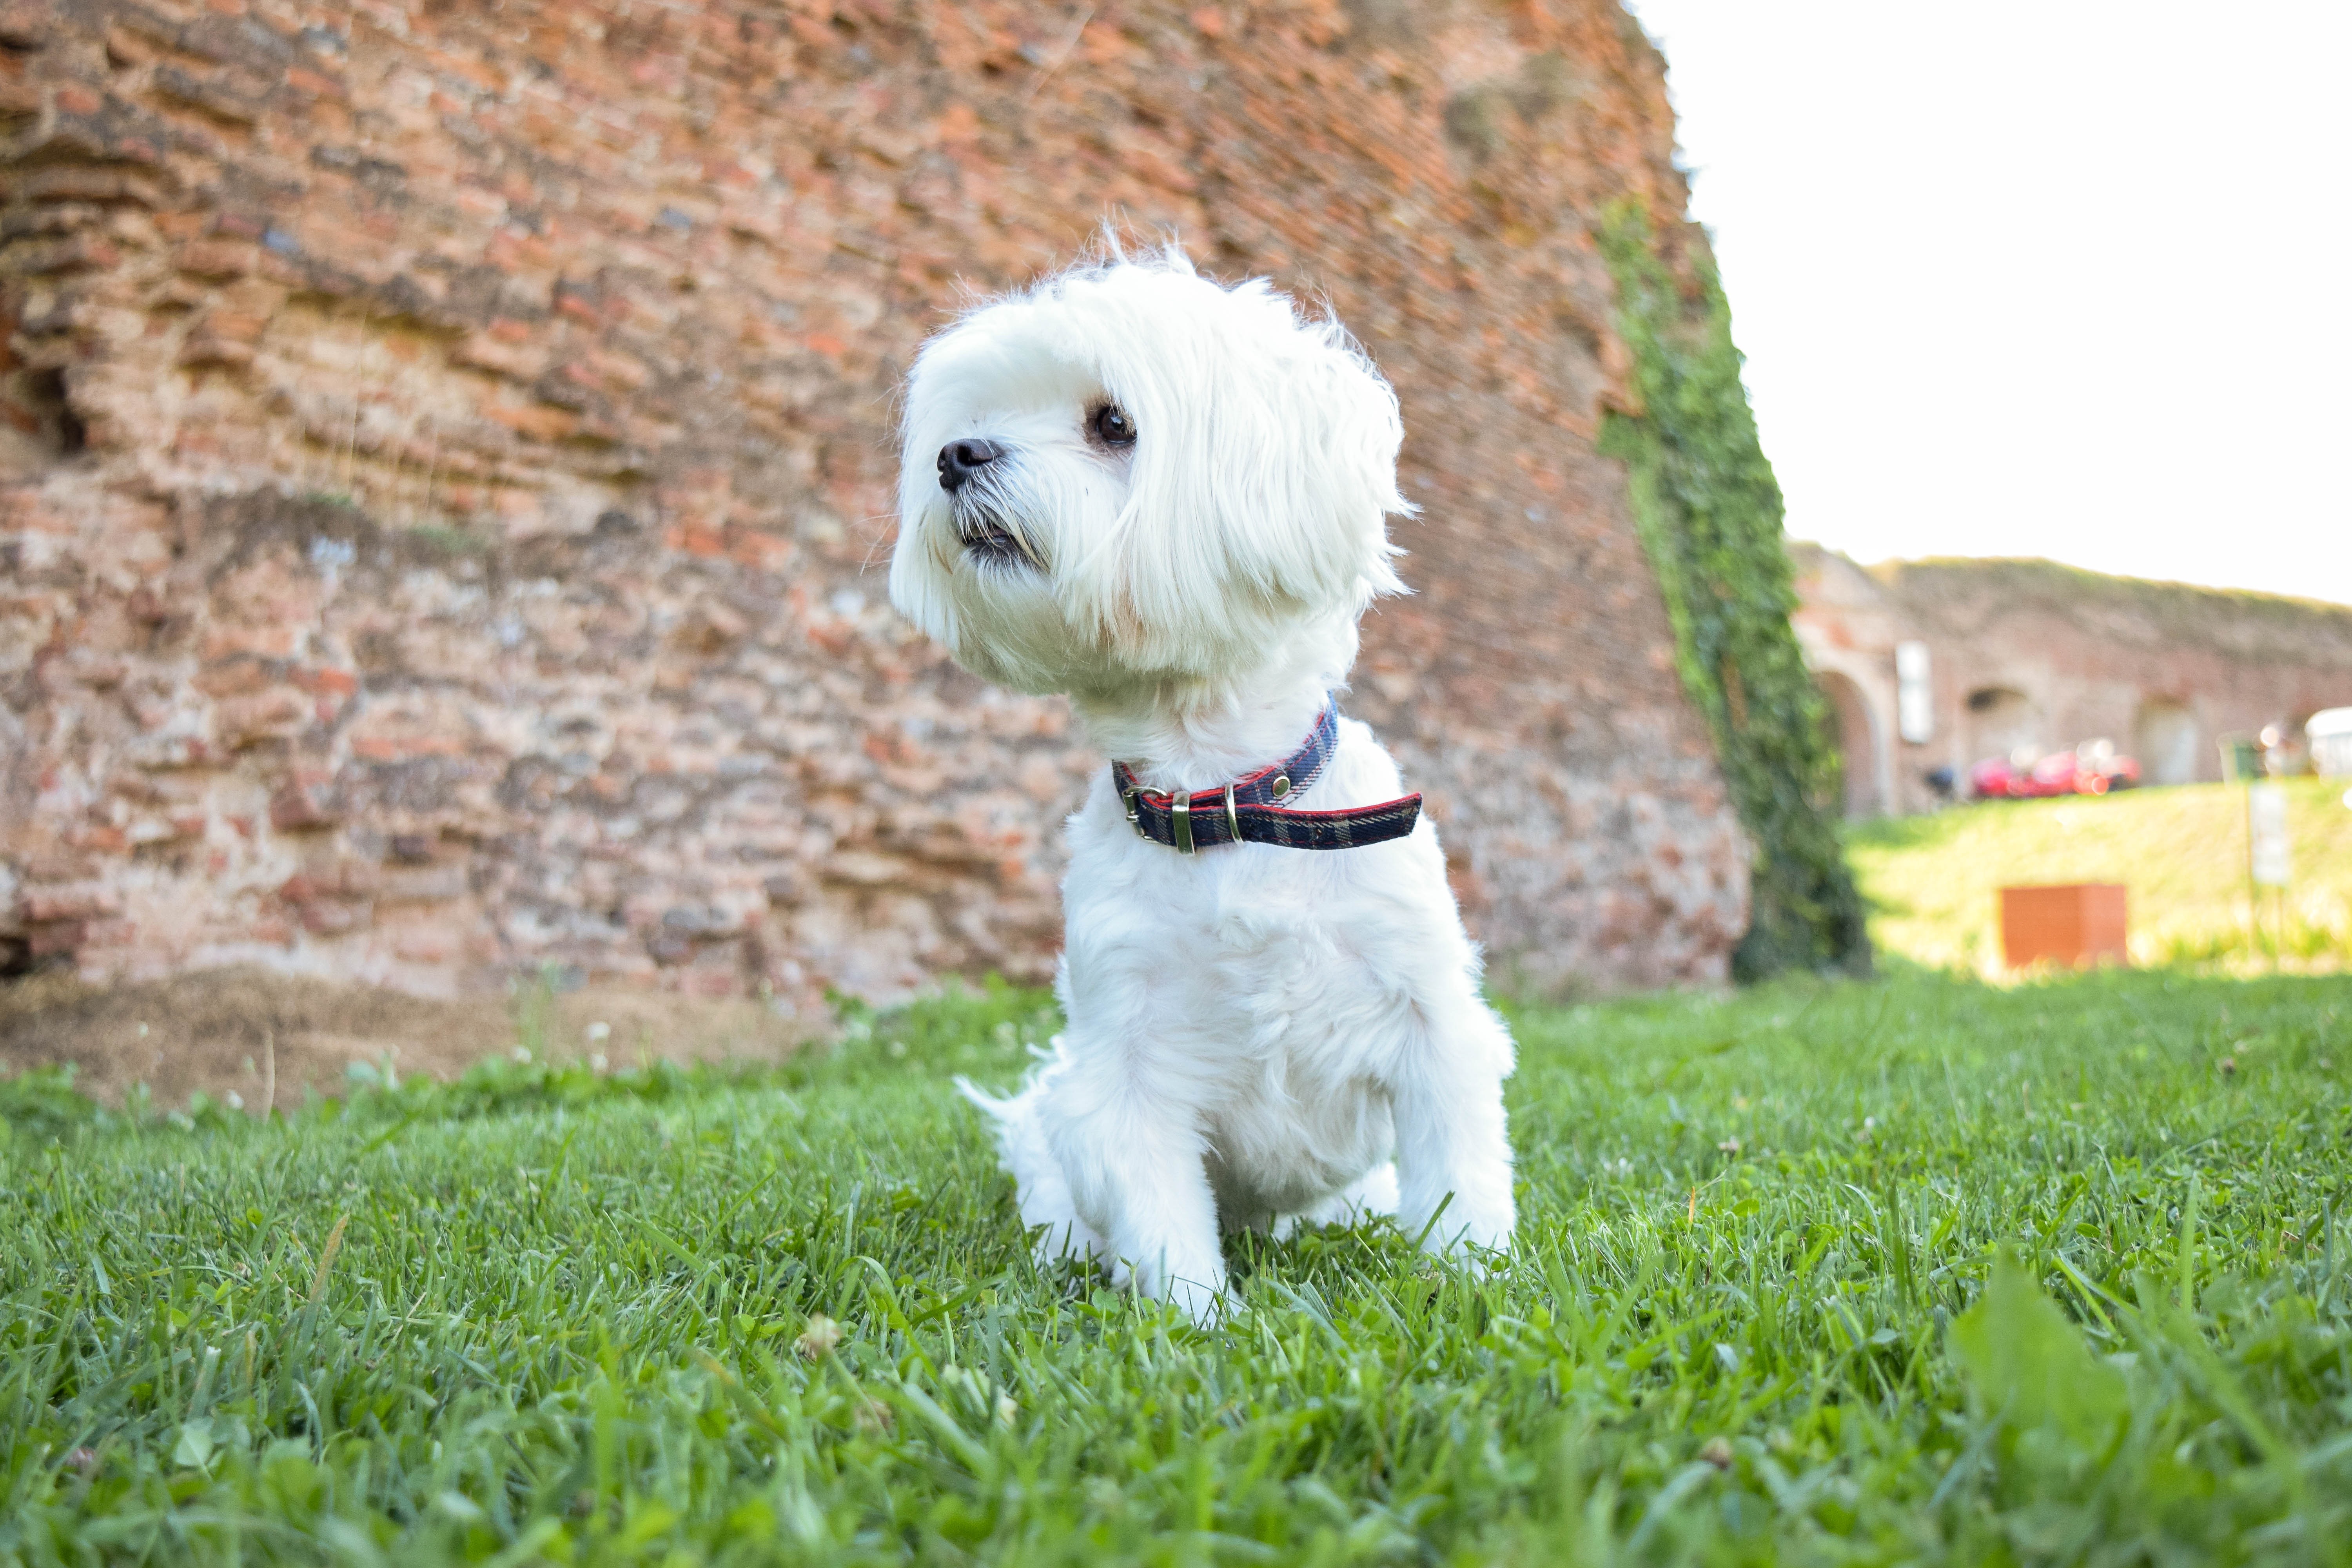
grass, puppy, dog, animal, cute, canine, looking, waiting, love, pet, sitting, mammal, friendship, friend, sit, vertebrate, funny, wait, domestic, dog breed, obedience, doggy, purebred, maltese, bichon, bichon frise, havanese, dog like mammal, west highland white terrier